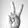
ASL letter: V